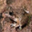
Label: frog